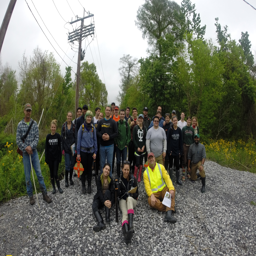
the whole team , universities in total represented here !